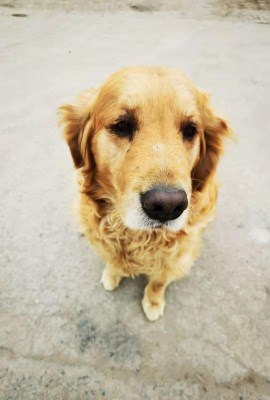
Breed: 5355-n000126-golden_retriever